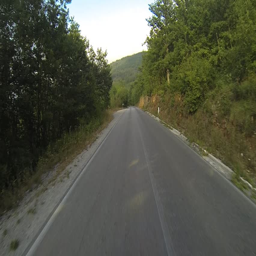
driving on a country road